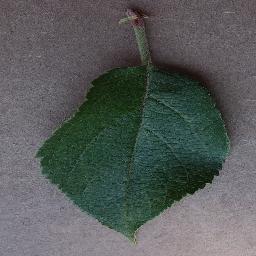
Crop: apple
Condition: healthy